Vitale Barberis Canonico

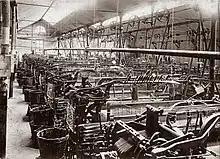
The fabric mill in the 1940s

Vitale Barberis Canonico (VBC) is an Italian fabric mill that was established in 1663. It is located in Pratrivero, about 50 miles northeast of Turin in the Piedmont region of northwest Italy.